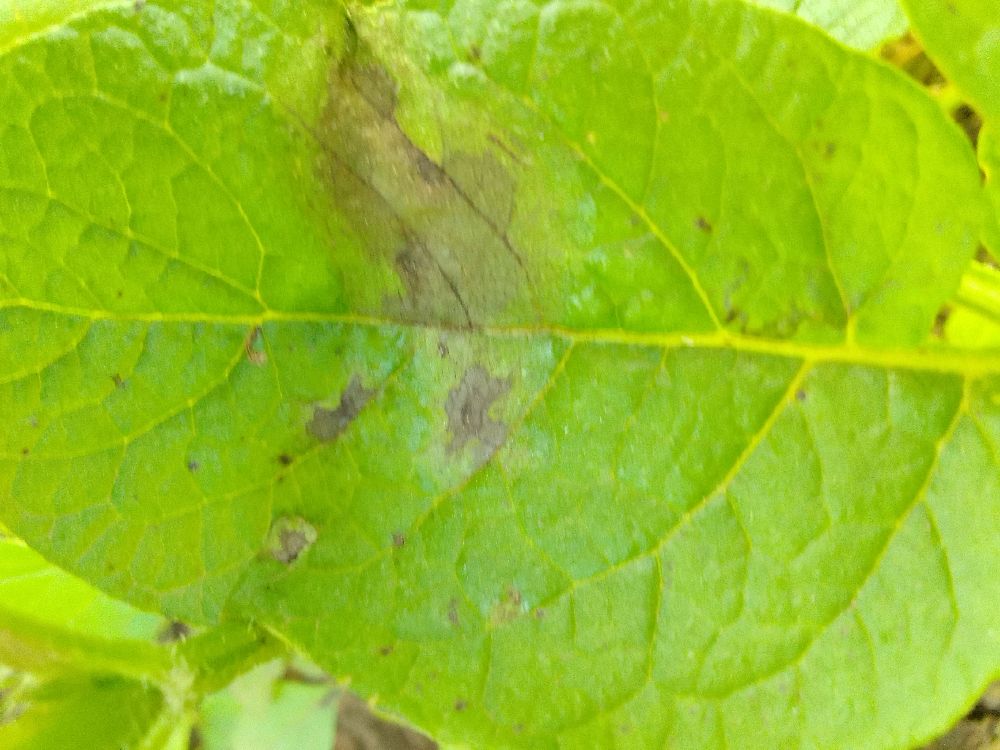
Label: Late blight